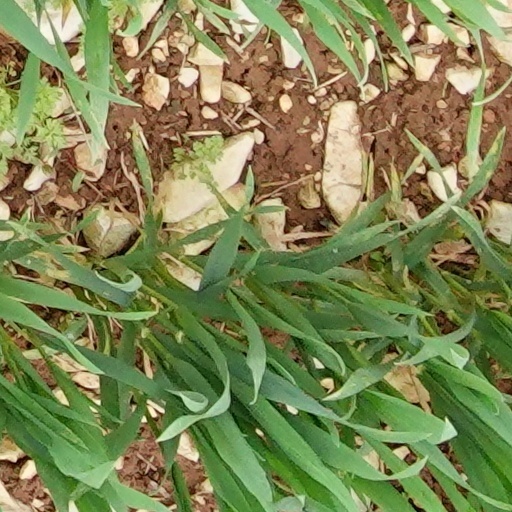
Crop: wheat